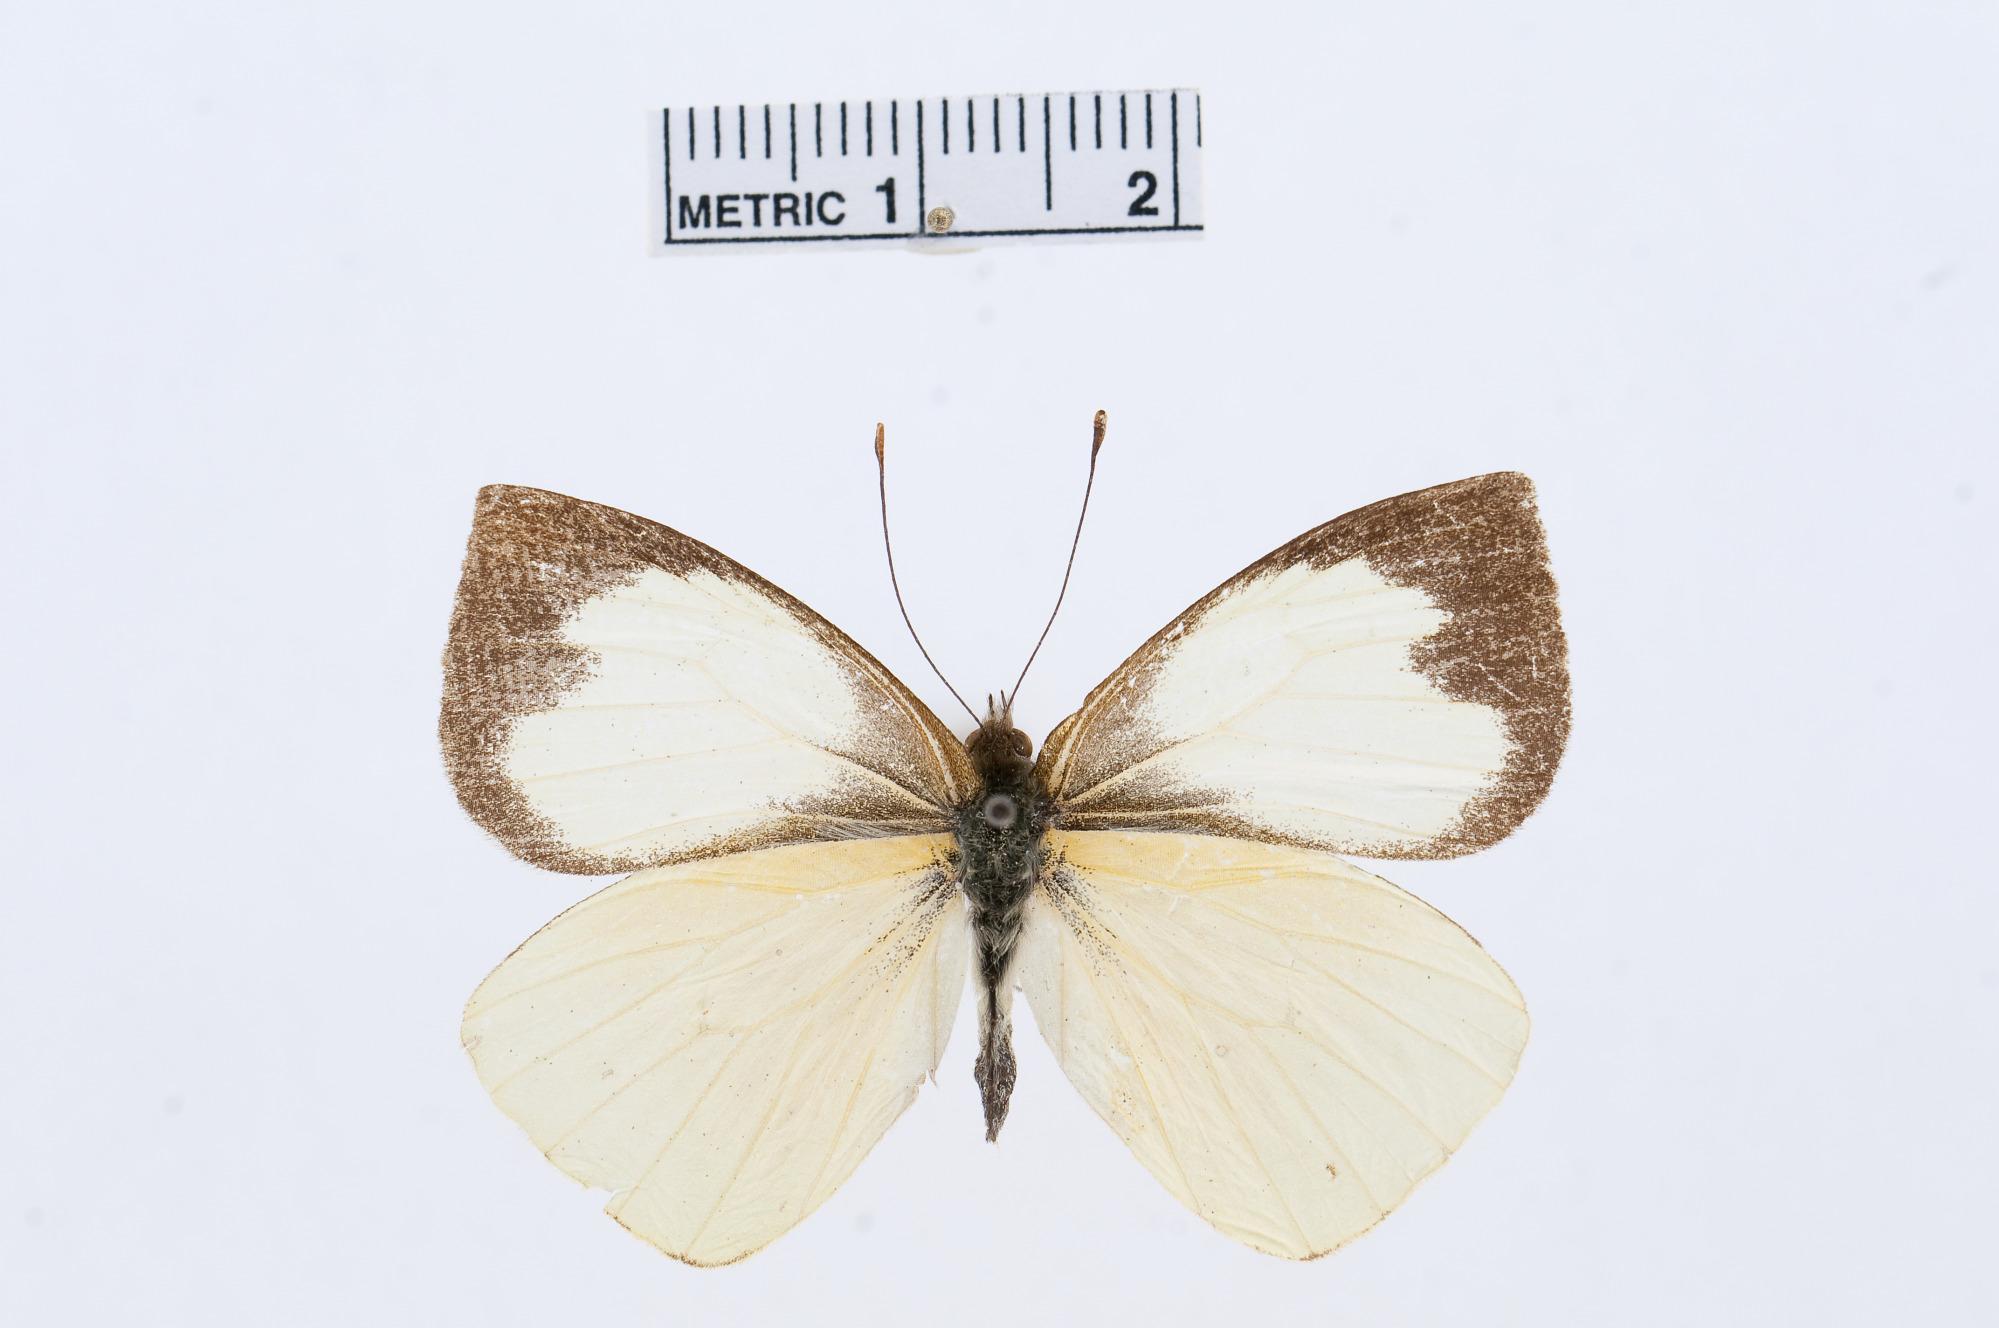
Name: Leptophobia tachira
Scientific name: Leptophobia tachira
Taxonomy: Animalia, Arthropoda, Hexapoda, Insecta, Lepidoptera, Pieridae, Pierinae